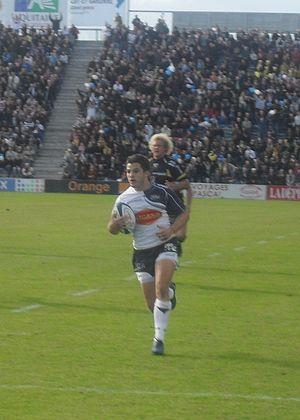
Brice Dulin arrière du SU Agen
Brice Dulin, né le 13 avril 1990 à Agen en Lot-et-Garonne, est un joueur français de rugby à XV évoluant au poste d'arrière au club du Racing 92. Il est champion de France avec le CO en 2013 et avec le Racing en 2016.